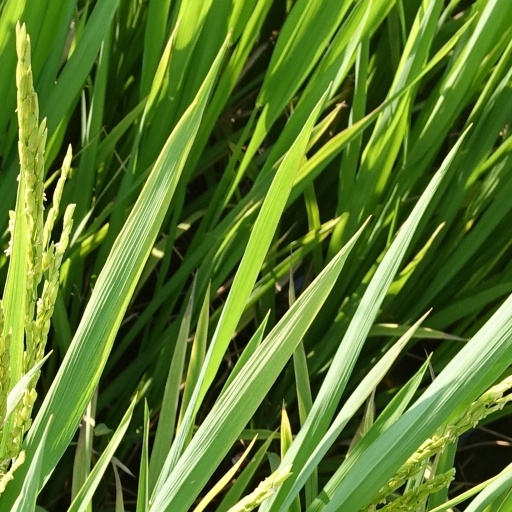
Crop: rice